Columba of Sens

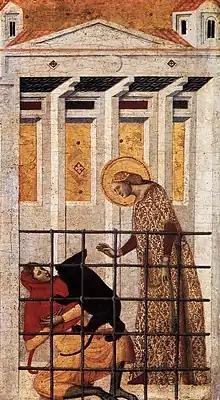
Part of the work "Stories from the life of St. Columba" by Giovanni Baronzio (c. 1345–1350)

Historian Allyson M. Poska stated that Columba's cult was "probably a combination of two virgin martyrs": Columba of Spain (d. 853) and Columba of Sens. Poska speculated that a Visigothic church dedicated to Columba in Bande (near the Portuguese border) could have indicated the spread of her devotion before the Muslims invaded Spain. The legend probably became conflated with Columba of Spain when settlers repopulated Galicia after the Muslims were expelled from the region.